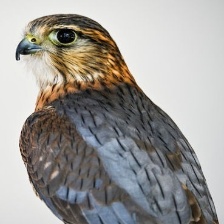
Species: MERLIN
Scientific name: FALCO COLUMBARIUS